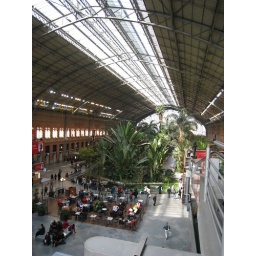
Tropical forest in the train station